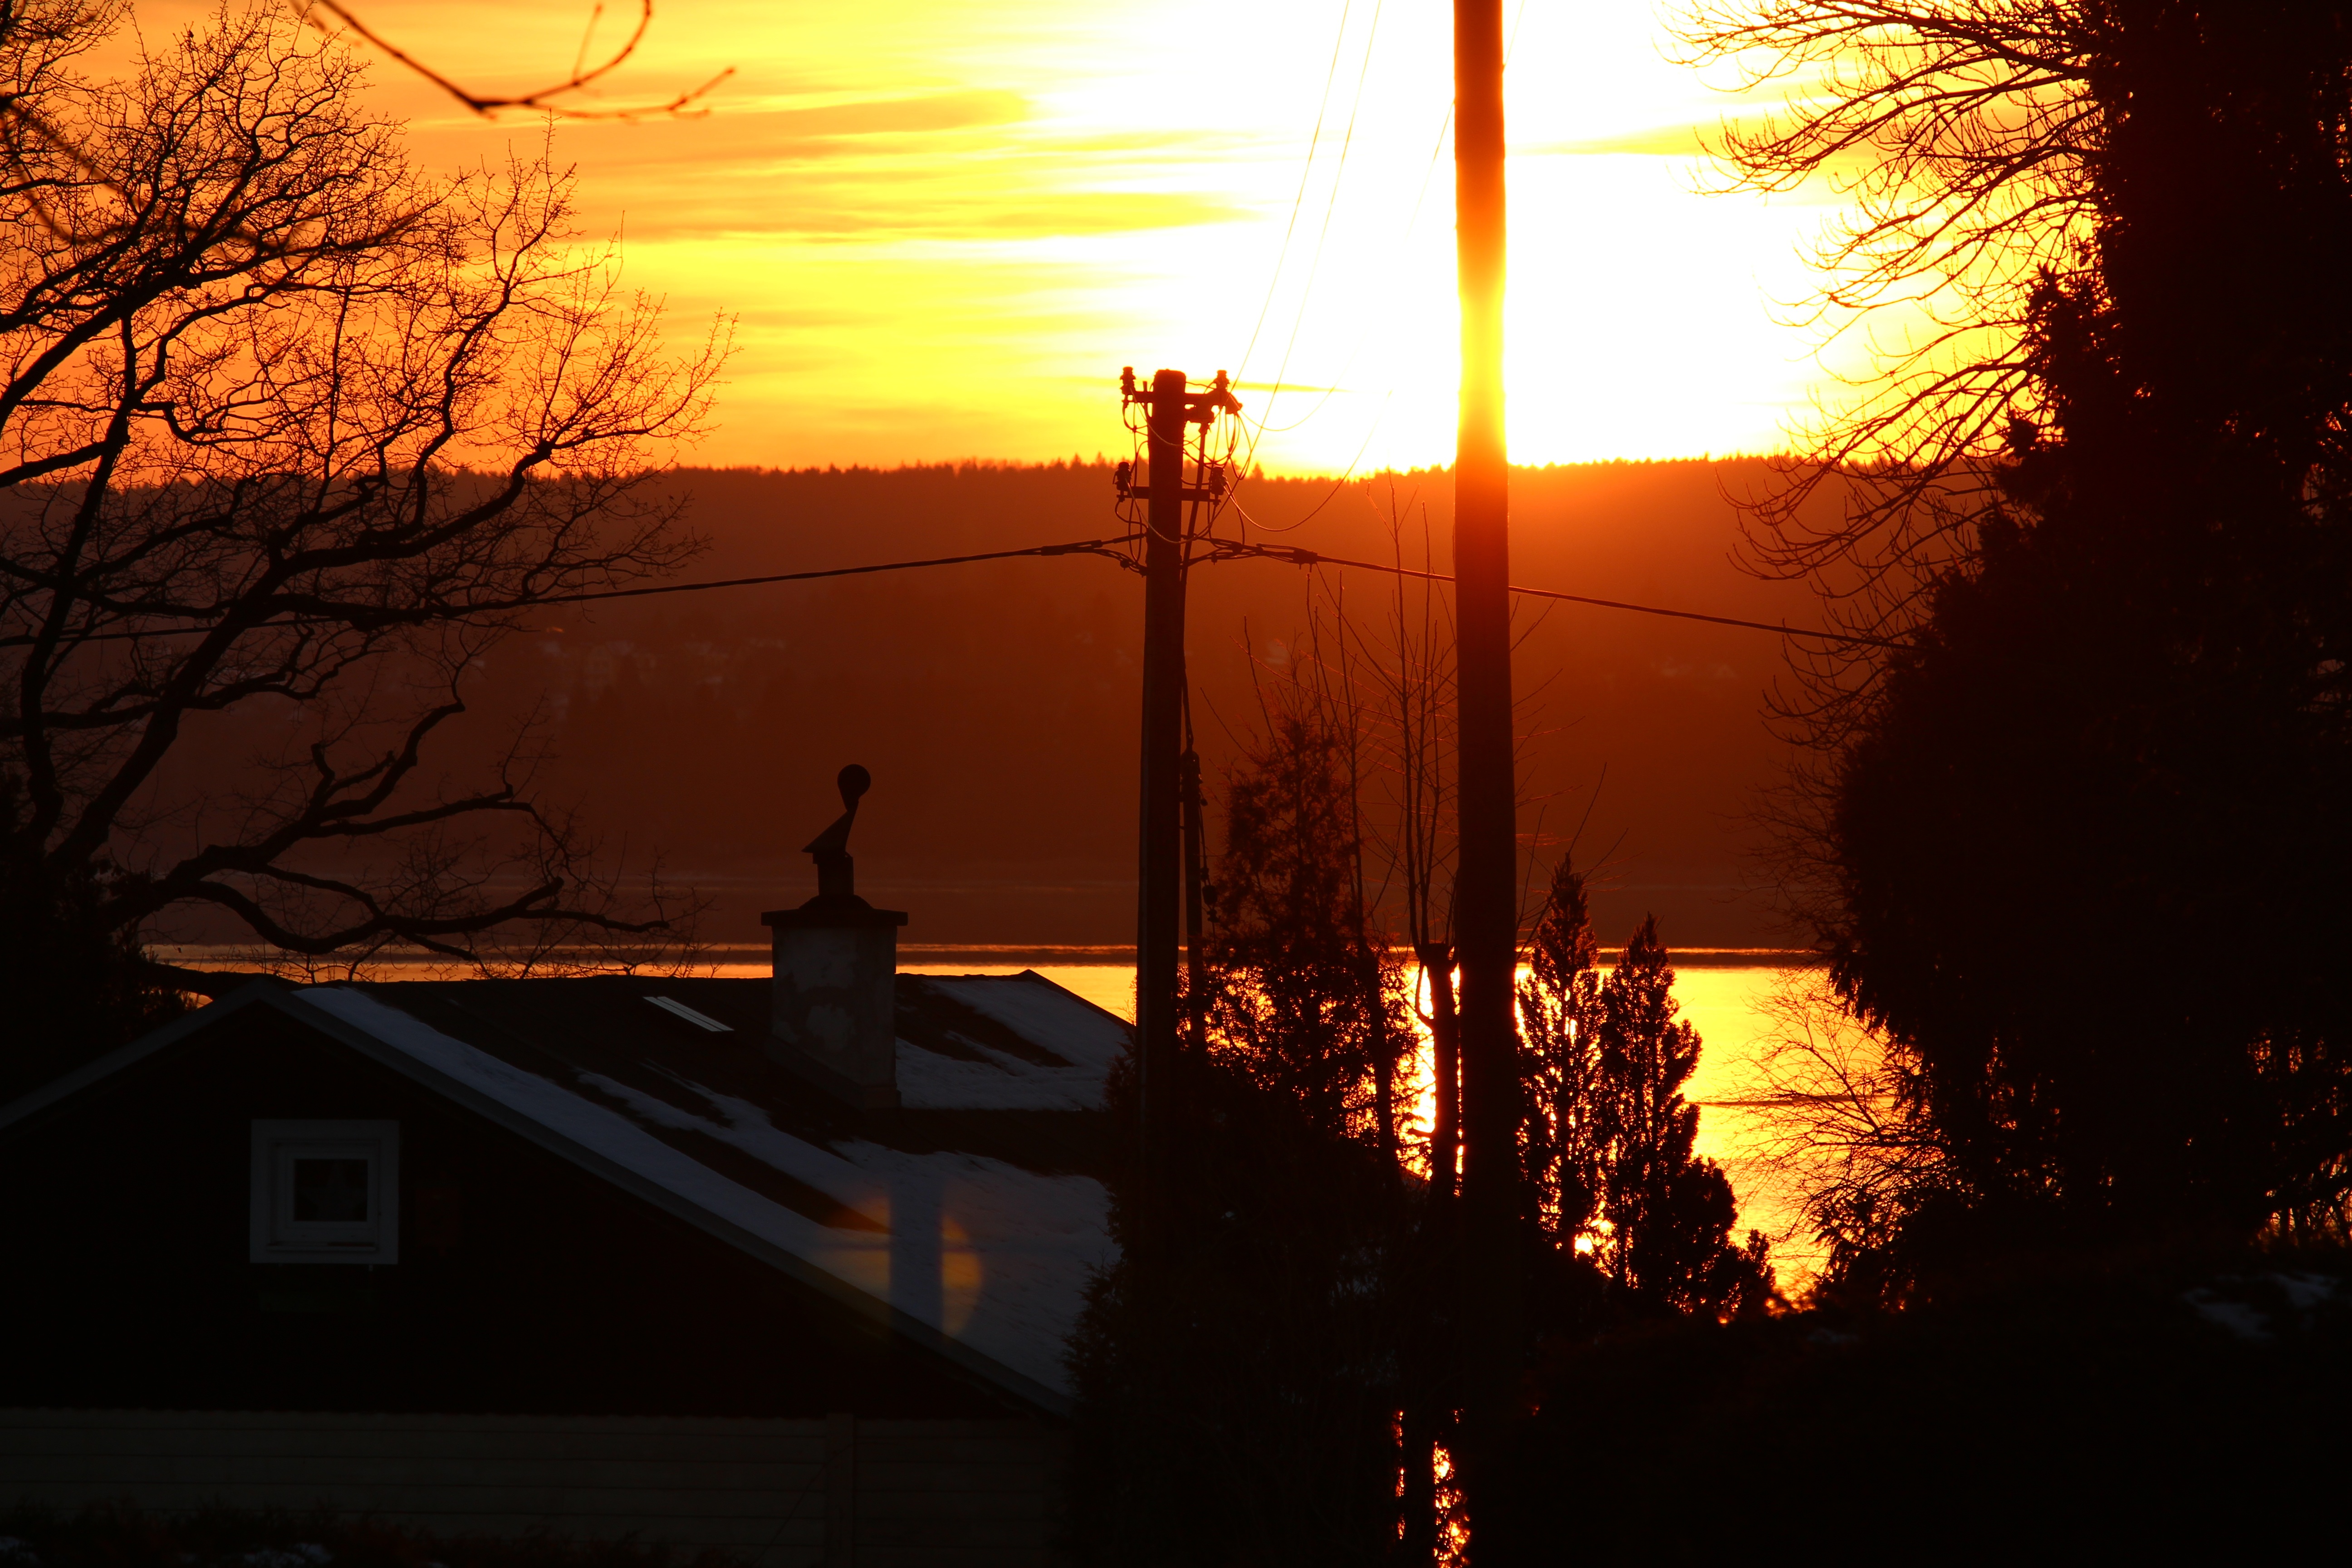
light, sun, sunrise, sunset, sunlight, morning, dawn, home, dusk, evening, red, darkness, lighting, afterglow, atmospheric phenomenon